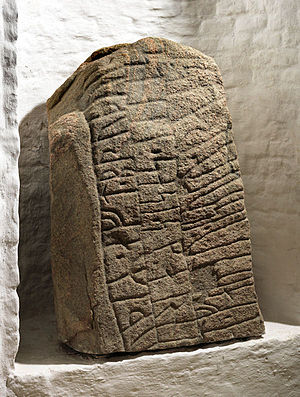
Egtved-runestenen
Foto af Roberto Fortuna
Egtved-runestenen er en runesten, fundet ved restaurering af Egtved Kirkes kirkegårdsdige i 1863. Den er nu anbragt i en niche i kirkens våbenhus. Stenen er blevet tilhugget, således at runeindskriften er fragmentarisk og vanskelig at tyde.